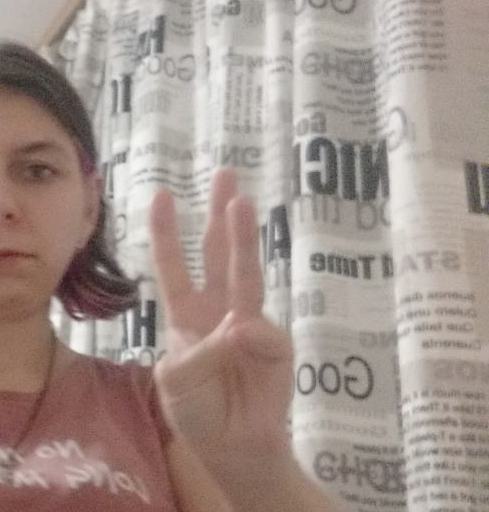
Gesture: three